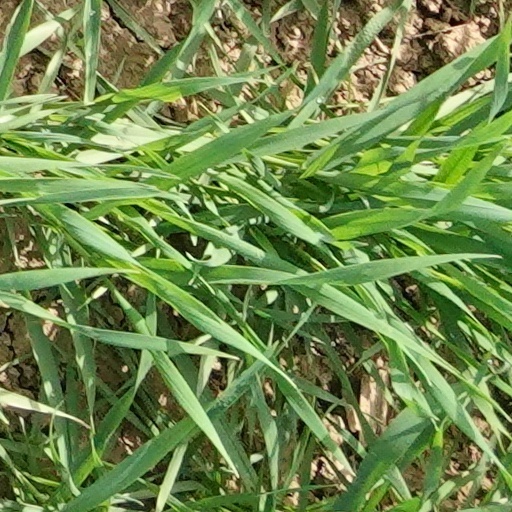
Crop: wheat